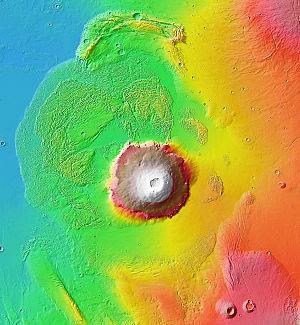
Olympus Mons, nom latin pour « mont Olympe », est un volcan bouclier de la planète Mars situé par 18,4° N et 226° E, dans les quadrangles d'Amazonis et de Tharsis. C'est l'un des plus hauts reliefs connus du système solaire, culminant à 21 229 mètres au-dessus du niveau de référence martien ; des altitudes supérieures sont encore très souvent publiées, même récemment sur des sites institutionnels américains tels ceux de la NASA, mais relèvent d'estimations du XXᵉ siècle antérieures aux mesures de l'altimètre laser de Mars Global Surveyor et sont fondées sur un niveau de référence des altitudes martiennes alors inférieur de 4 à 6 km.